Empirical research

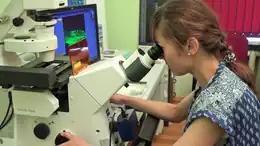
A scientist gathering data for her research

Empirical research is research using empirical evidence. It is also a way of gaining knowledge by means of direct and indirect observation or experience. Empiricism values some research more than other kinds. Empirical evidence (the record of one's direct observations or experiences) can be analyzed quantitatively or qualitatively. Quantifying the evidence or making sense of it in qualitative form, a researcher can answer empirical questions, which should be clearly defined and answerable with the evidence collected (usually called data). Research design varies by field and by the question being investigated. Many researchers combine qualitative and quantitative forms of analysis to better answer questions that cannot be studied in laboratory settings, particularly in the social sciences and in education.